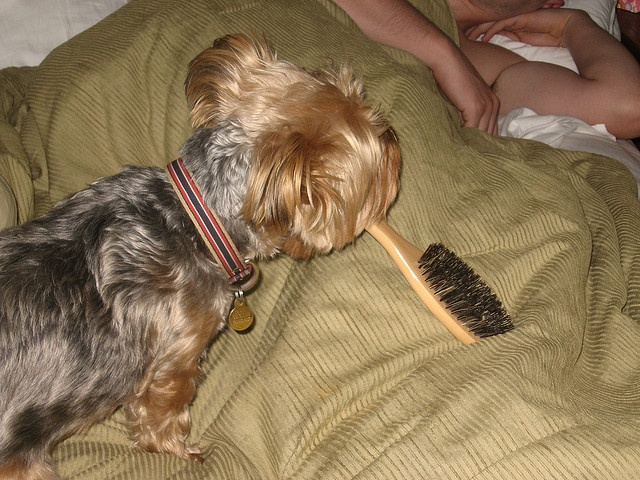
a small dog is holding a brush in its mouth
A dog holding a brush on a bed with someone laying.
A dog holding a hair brush beside a person in bed
A dog holding a brush in its mouth, on a bed.
A dog standing on a bed with a brush in its mouth.